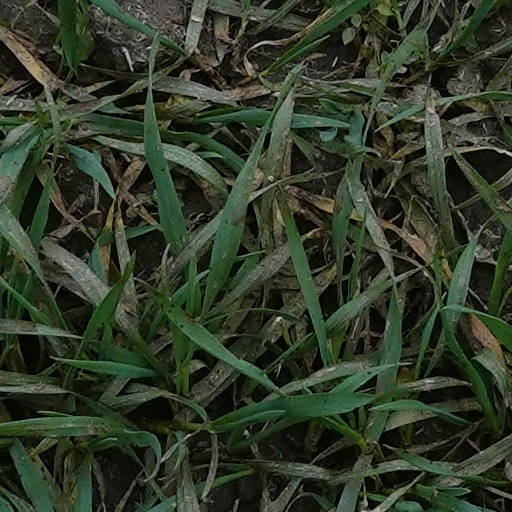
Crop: wheat